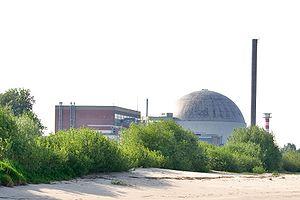
La centrale nucléaire de Stade est définitivement arrêtée depuis novembre 2003. Le responsable de son démantèlement est l'ancien exploitant E.ON.